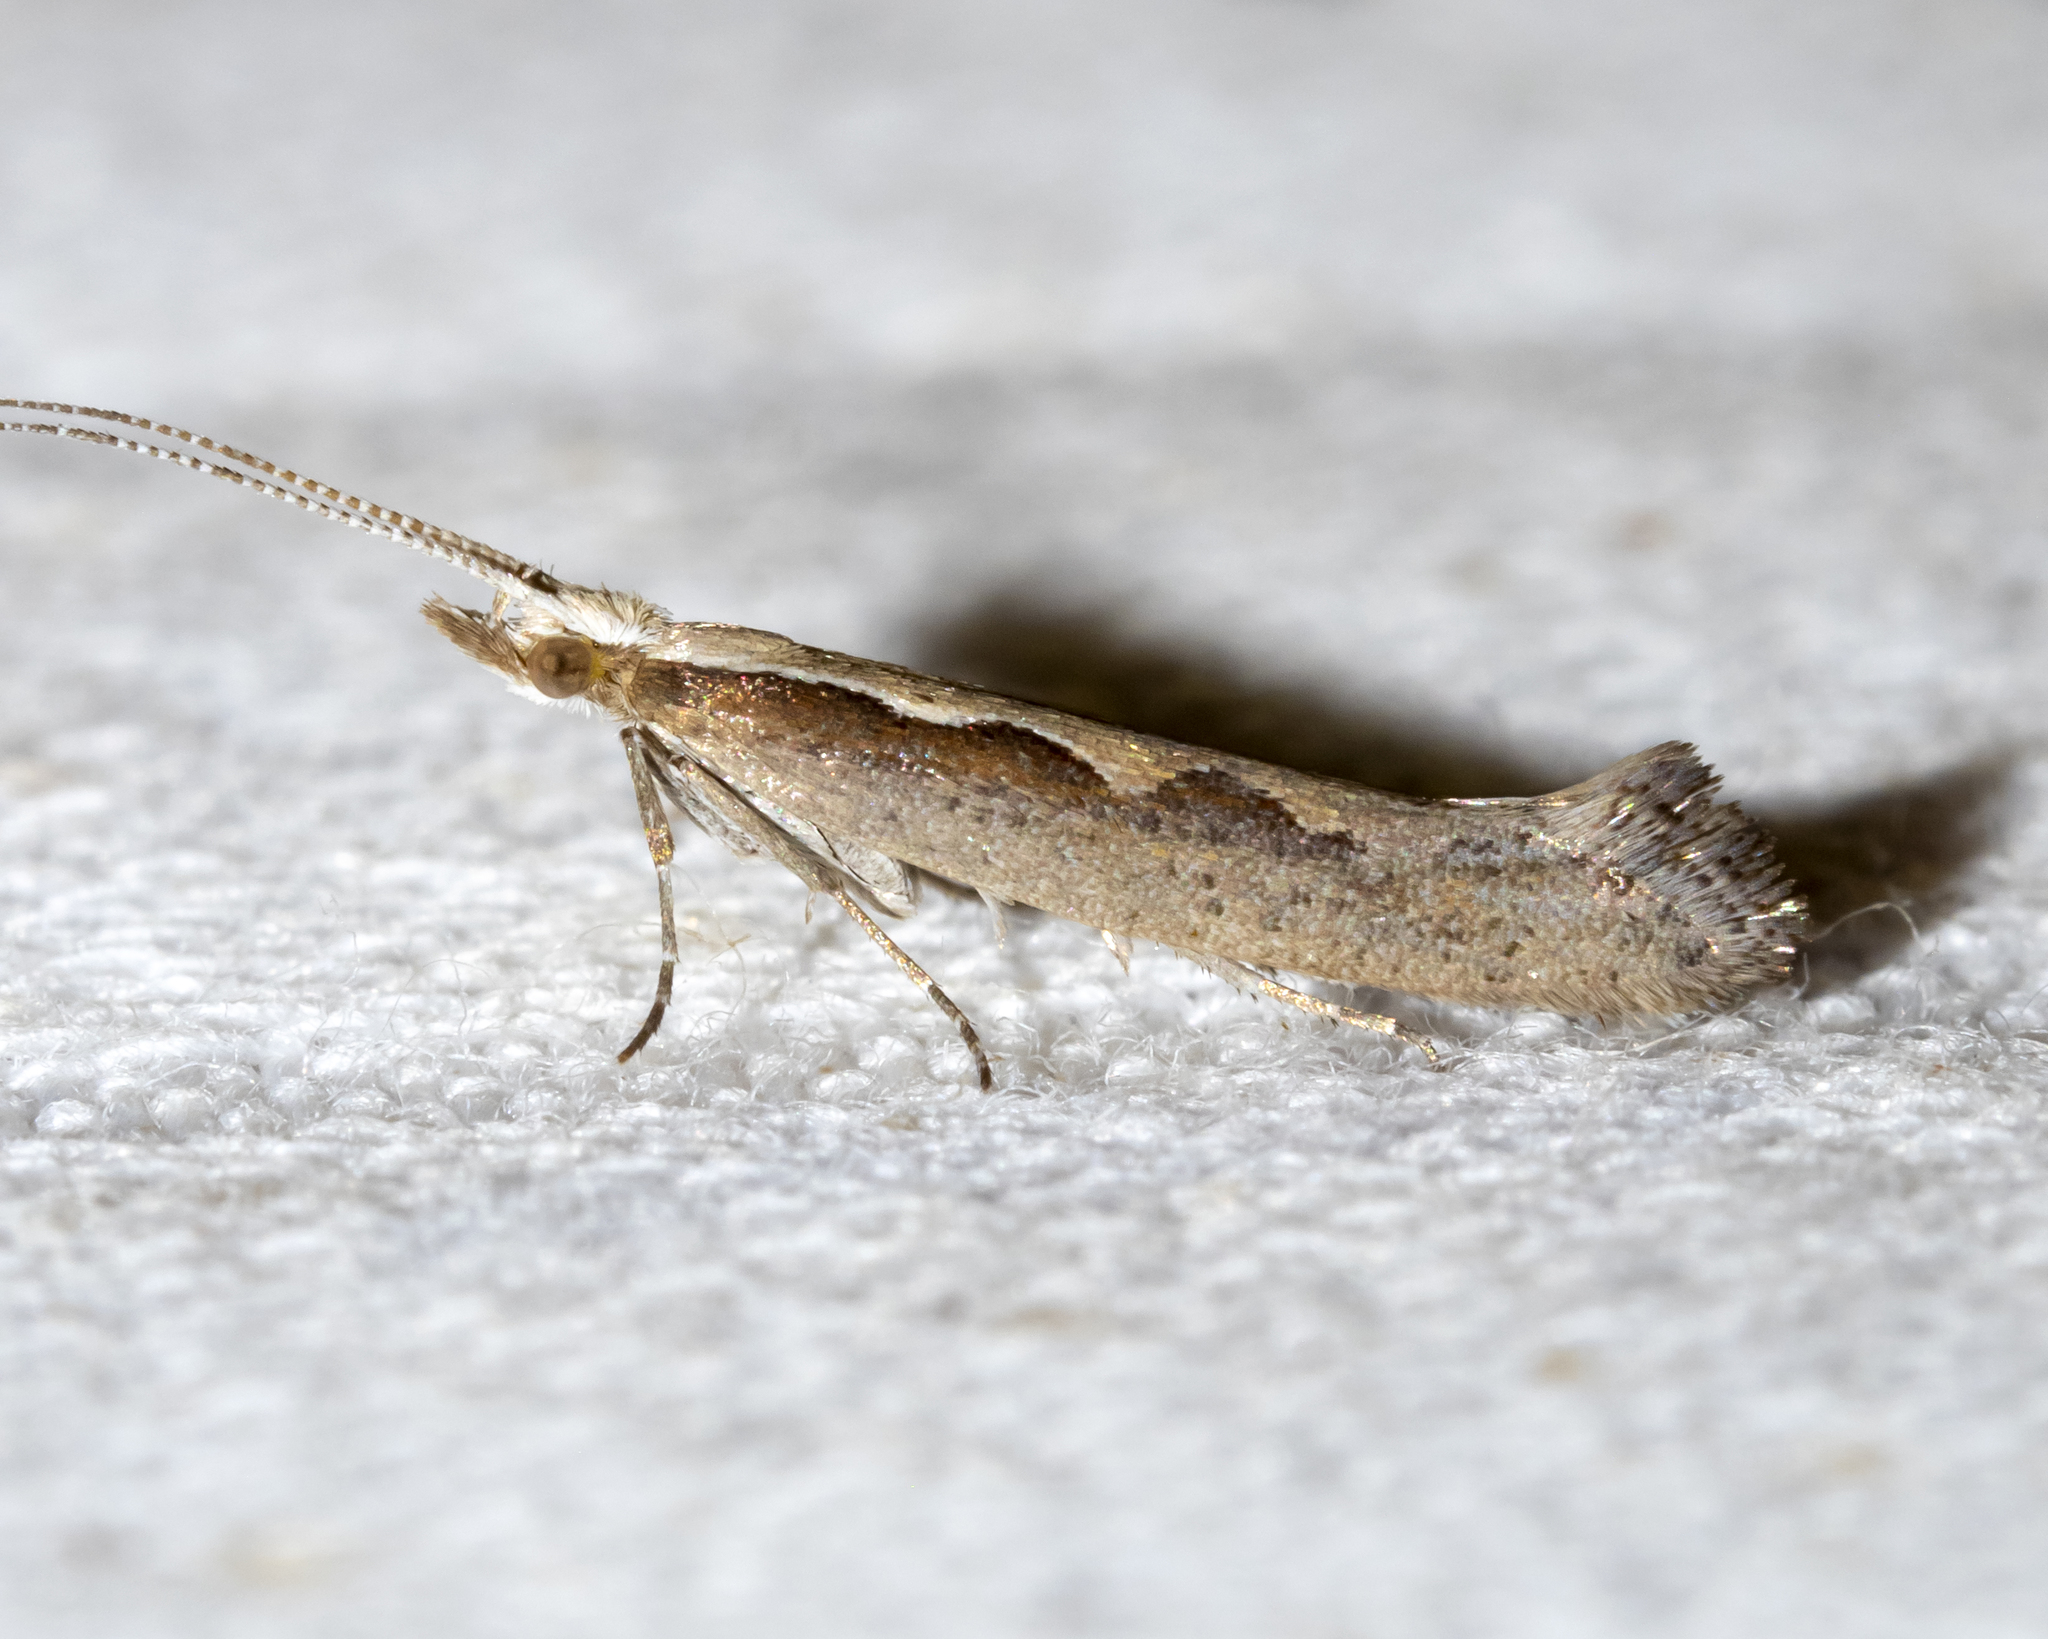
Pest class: diamondback_moth